Hooded crow

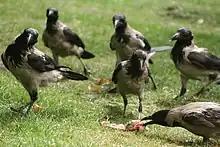
A group of hooded crows in Tehran, Iran

Except for the head, throat, wings, tail, and thigh feathers, which are black and mostly glossy, the plumage of the hooded crow is ash-grey, with the dark shafts giving it a streaky appearance. The bill and legs are black; the iris dark brown. Only one moult occurs, in autumn, as in other crow species. Male hooded crows tend to be larger than females, although the two sexes are otherwise similar in appearance. Their flight is slow, heavy and usually straight. Their length varies from . When first hatched, the young are much blacker than the parents. Juveniles have duller plumage with bluish or greyish eyes, and initially possess a red mouth. The wingspan is and weight is on average 510 g.